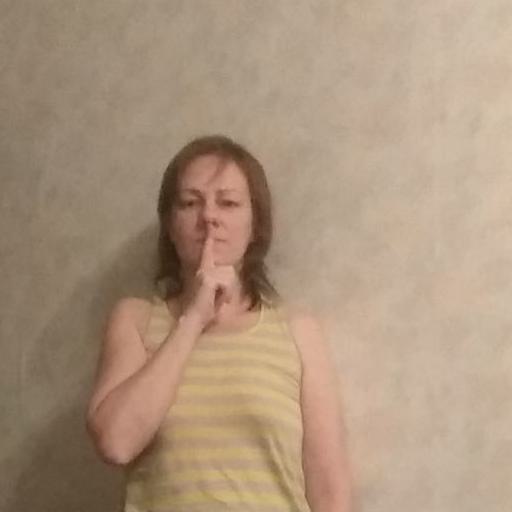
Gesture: mute